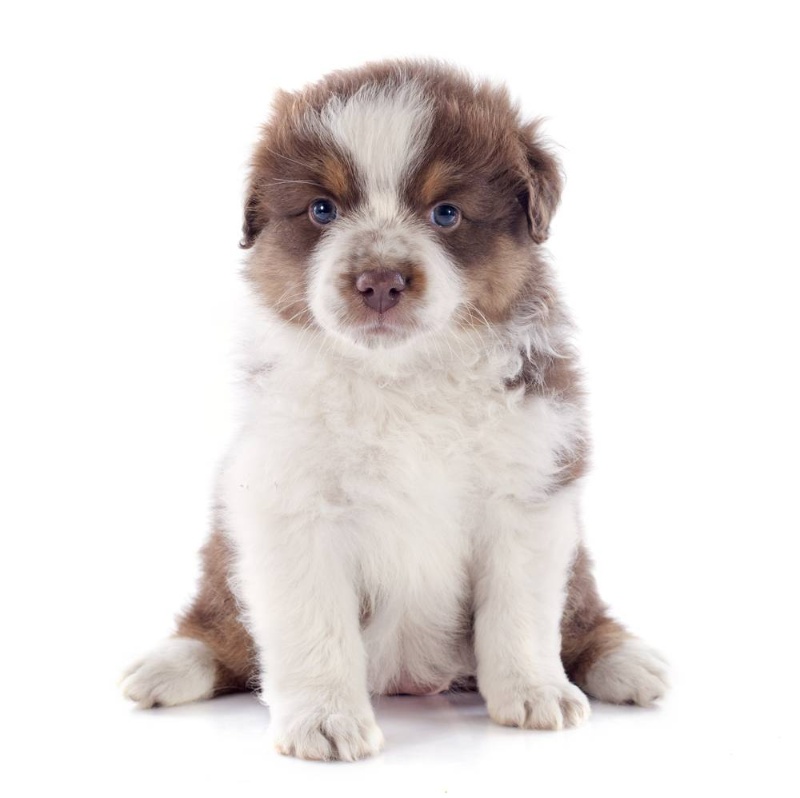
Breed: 245-n000098-Australian_Shepherd